RG Veda

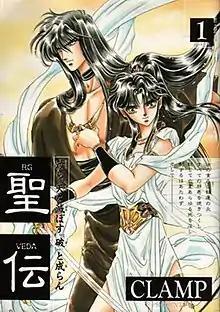
Cover of "RG Veda" volume 1 as published by Shinshokan

is a manga created by Clamp, consisting of ten volumes in all. It was first published in Japan in 1989 as Clamp's debut manga. The story features elements of Vedic mythology; the title itself is pronounced "Rigveda", the name of one of the four Vedas. The series is known for its extravagant and richly detailed art. It inspired a 2-episode anime OVA that was released through 1991 to 1992. The OVAs were licensed by Central Park Media, while Manga Entertainment licensed it in the UK and Australia, with a different English dub.